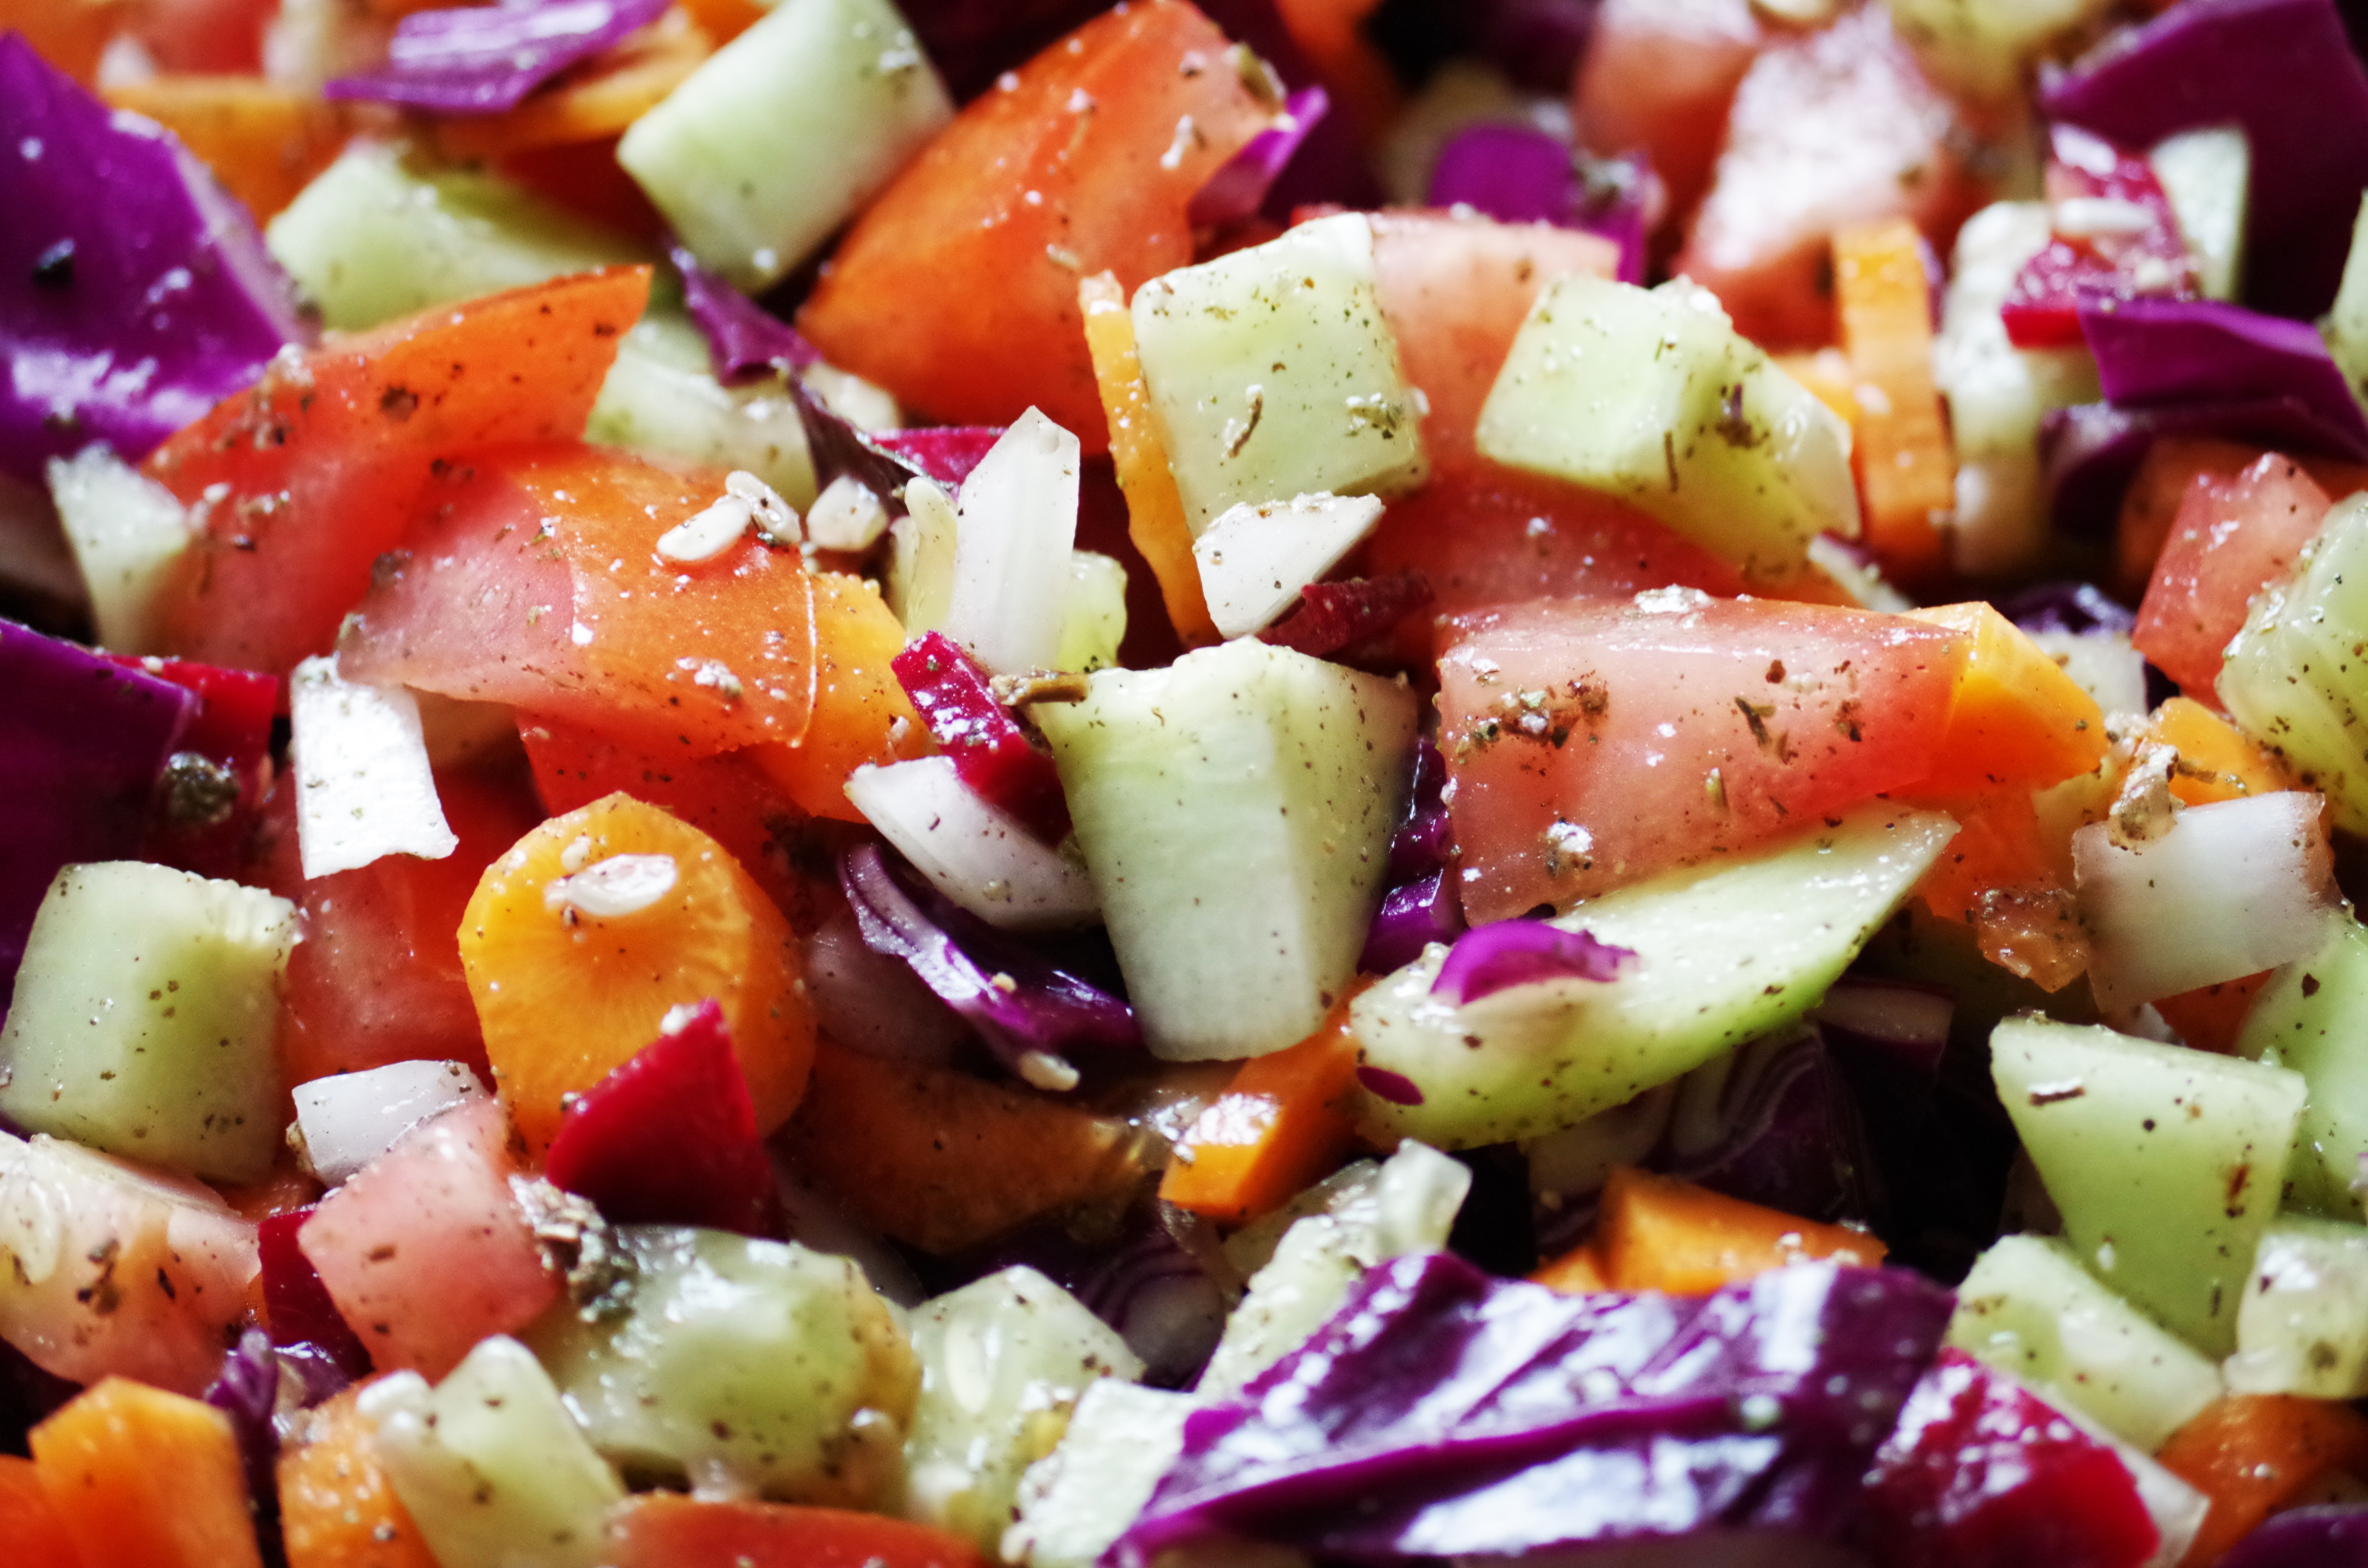
plant, fruit, dish, meal, food, salad, produce, vegetable, breakfast, healthy, cuisine, vegetables, healthy food, flowering plant, greek food, a bowl, kr jan, greek salad, land plant, panzanella